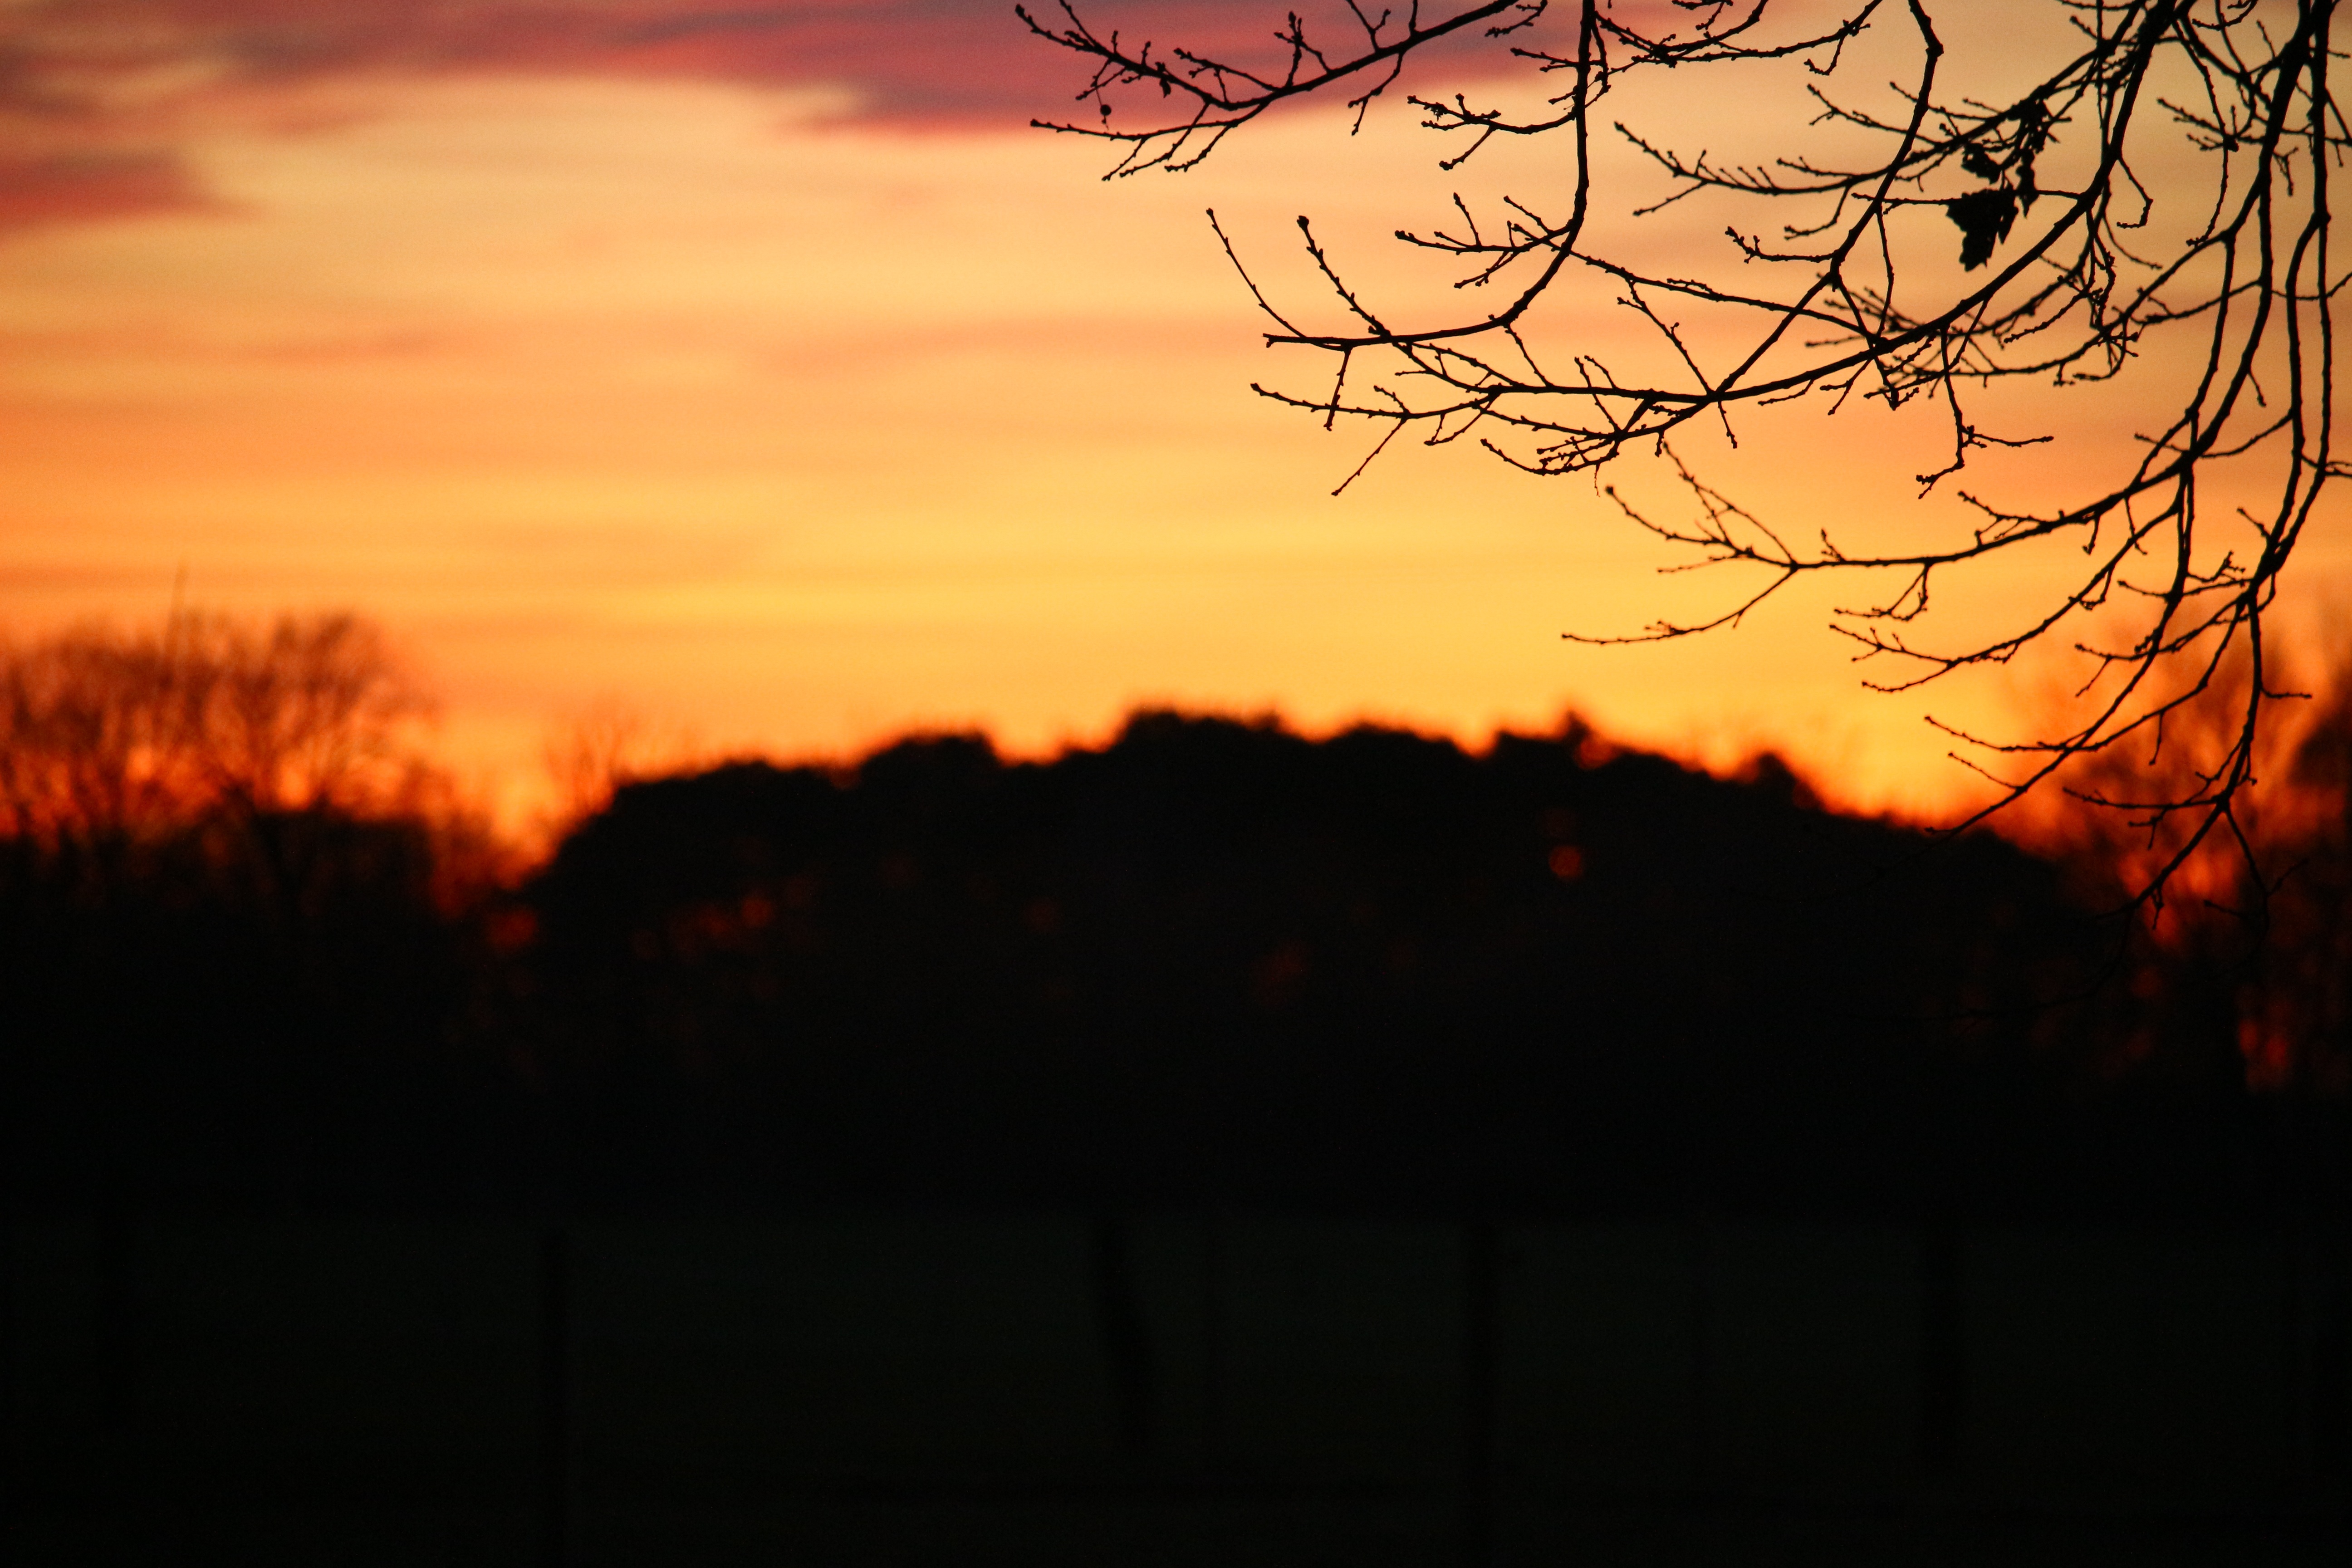
landscape, cloud, sky, sun, sunrise, sunset, morning, dawn, atmosphere, dusk, evening, afterglow, evening sky, setting sun, atmospheric phenomenon, red sky at morning